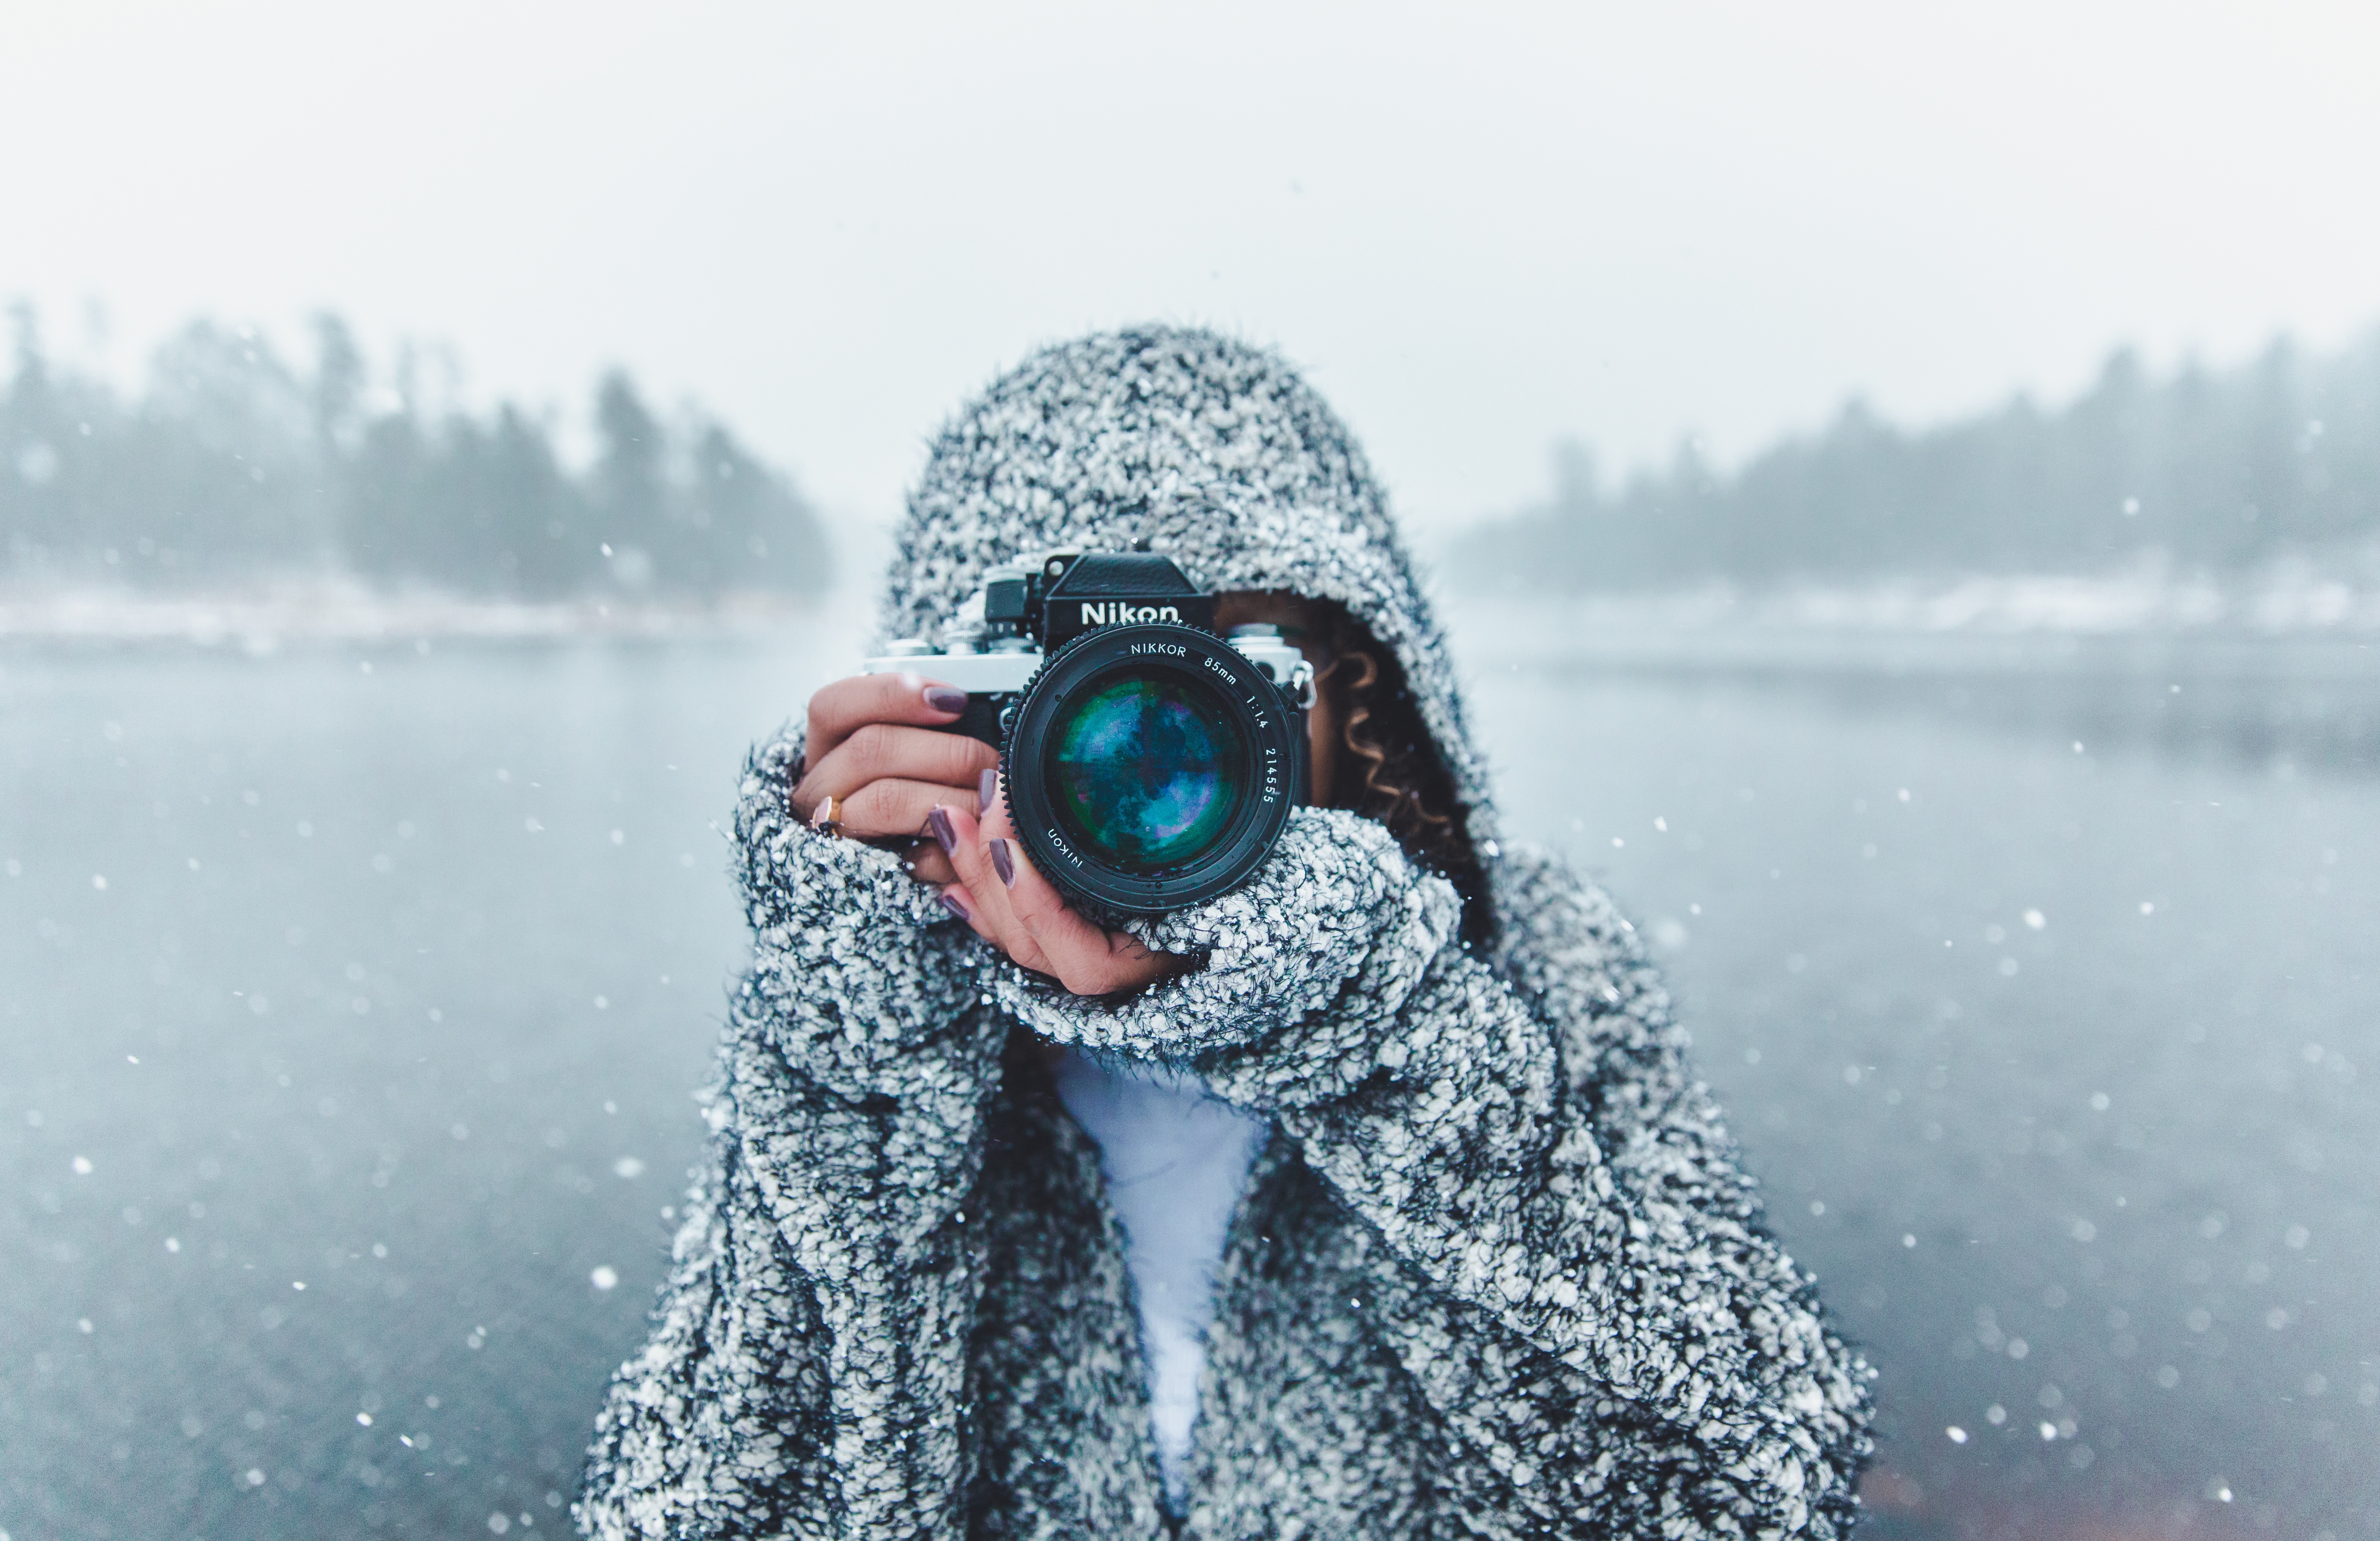
snow, winter, woman, camera, female, ice, weather, lady, season, freezing